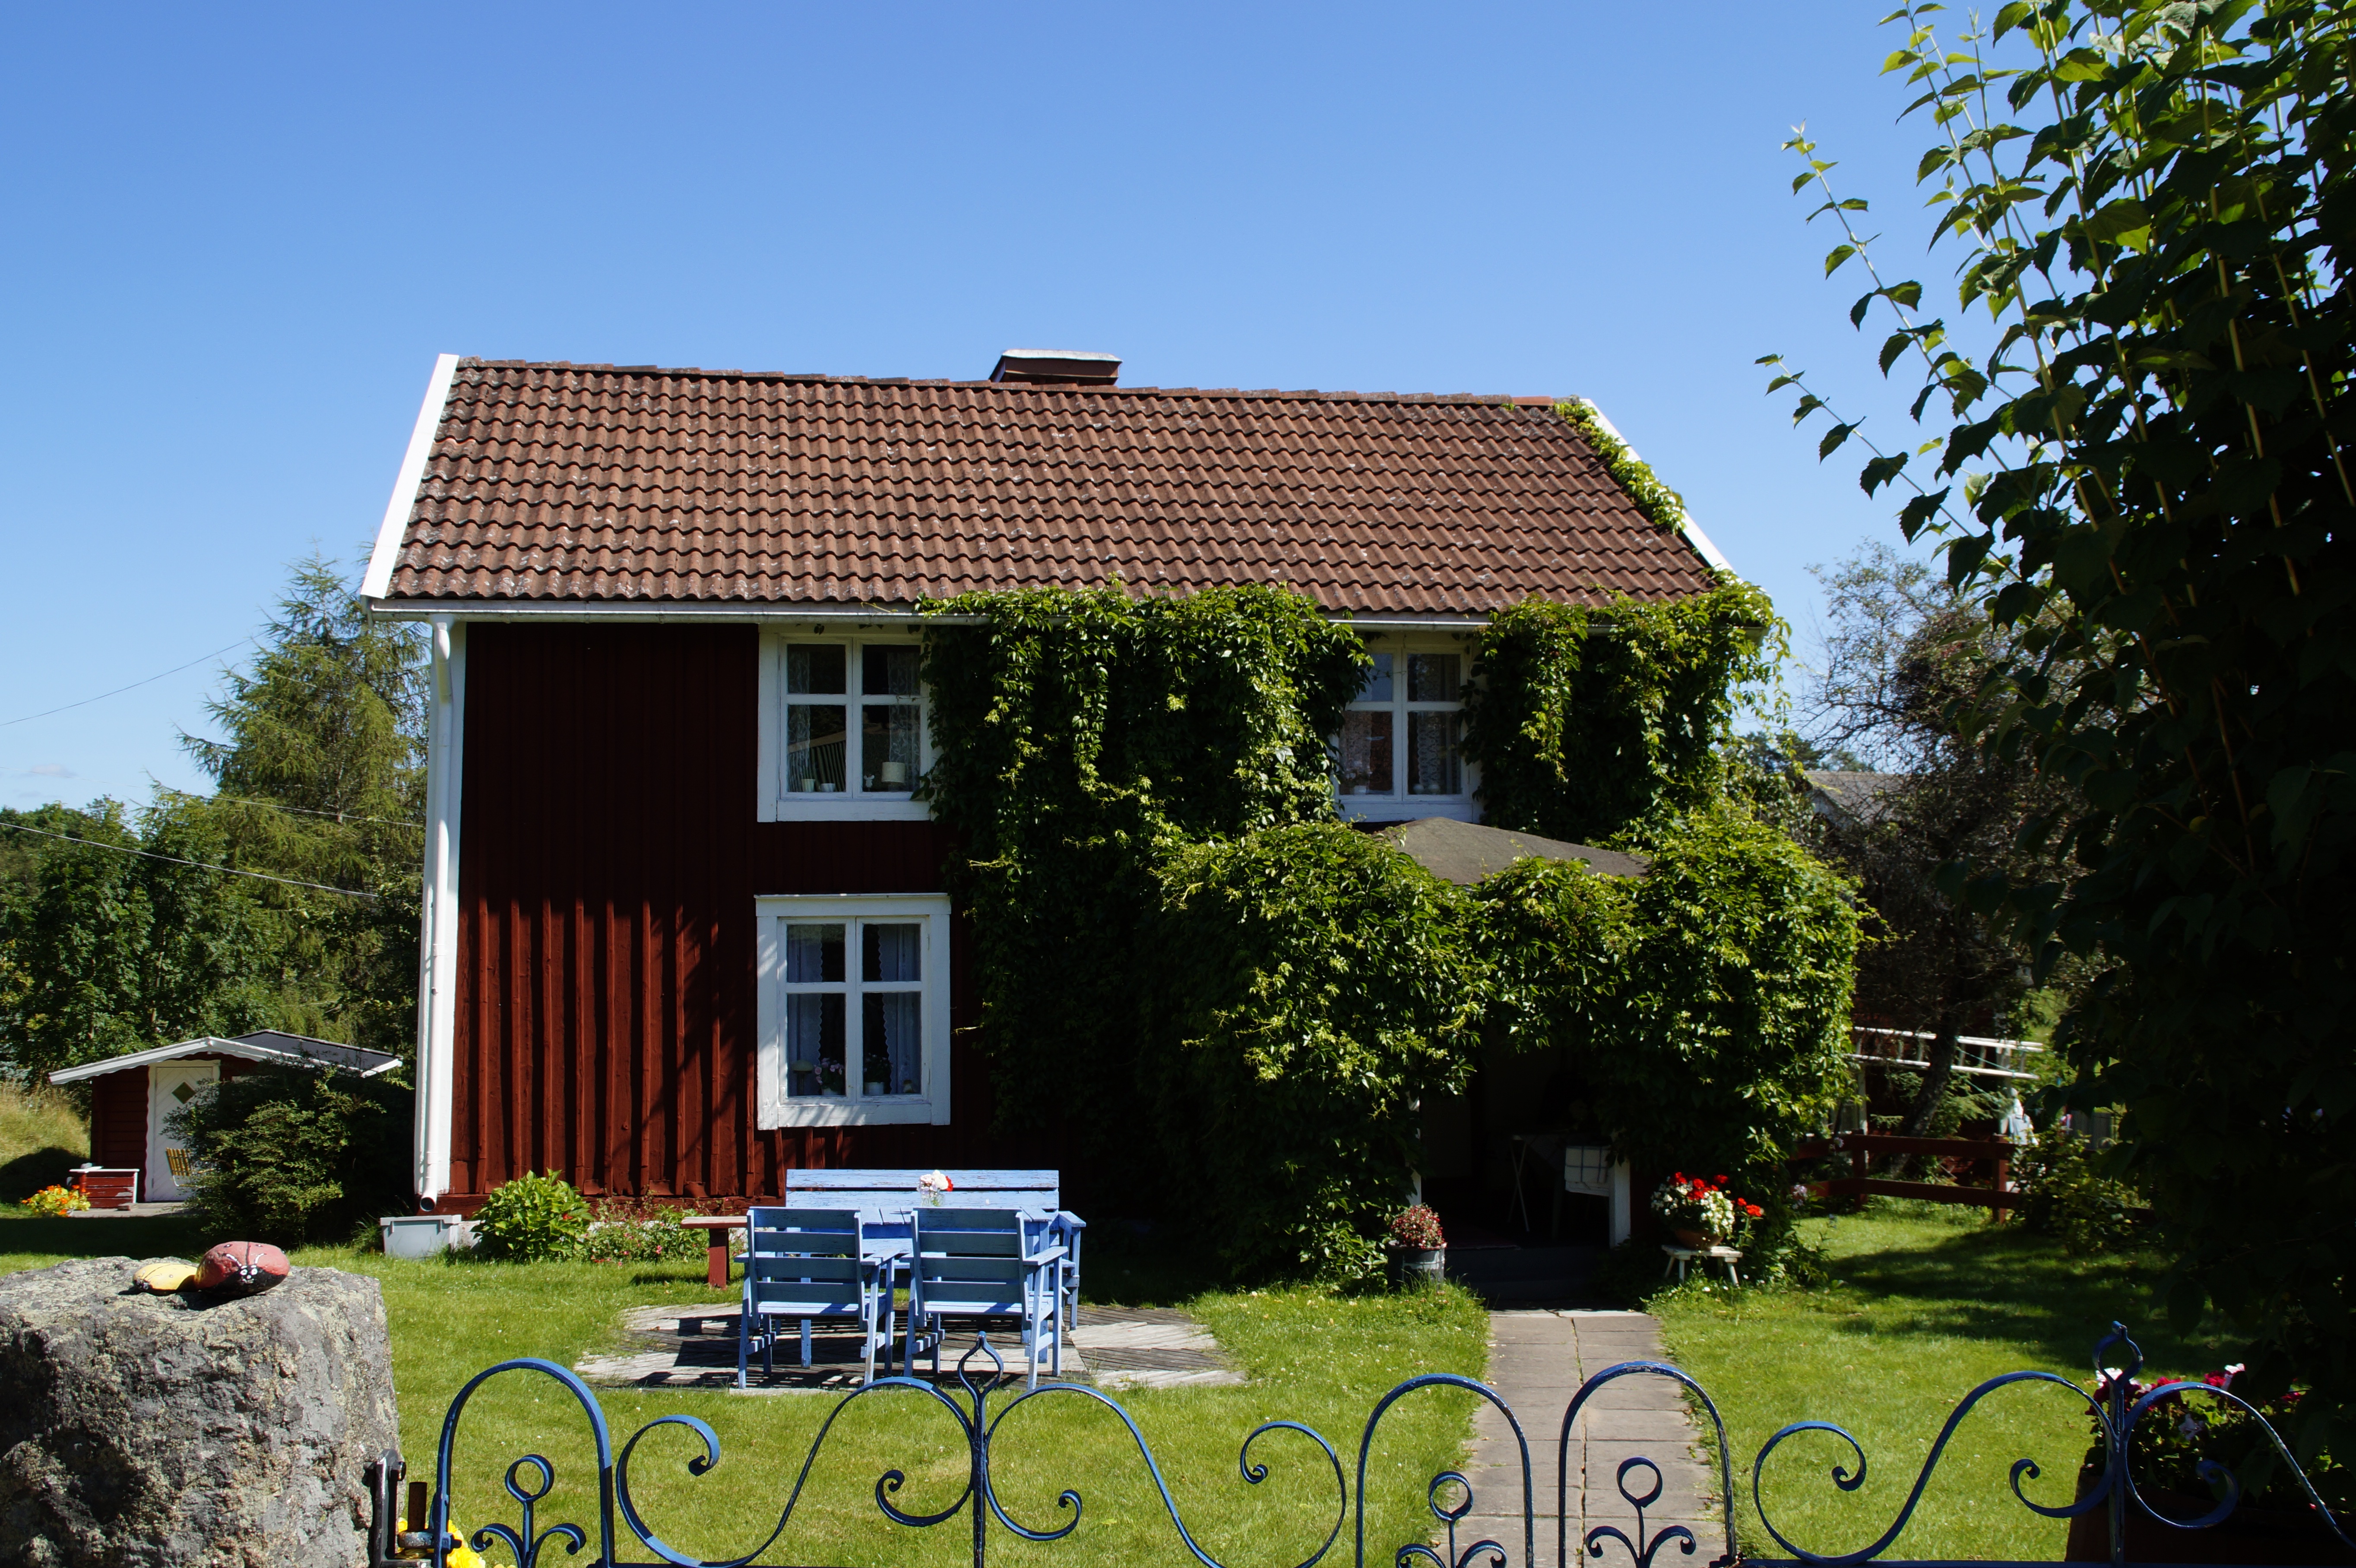
lawn, house, building, home, film, suburb, cottage, backyard, facade, property, nostalgia, location, farmhouse, sweden, nostalgic, classic, estate, yard, lindgren, neighbourhood, real estate, watch tv, smaland, known, children's book, residential area, bullerb, sevedstorp, astrid lindgren, children's films, bullerb kinder, the children of noisy village